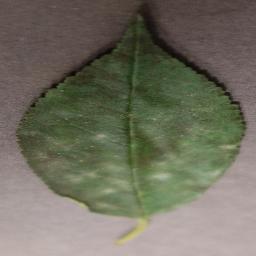
Label: Cherry___Powdery_mildew